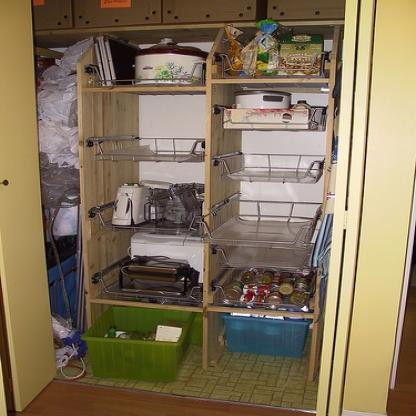
Scene: Indoor